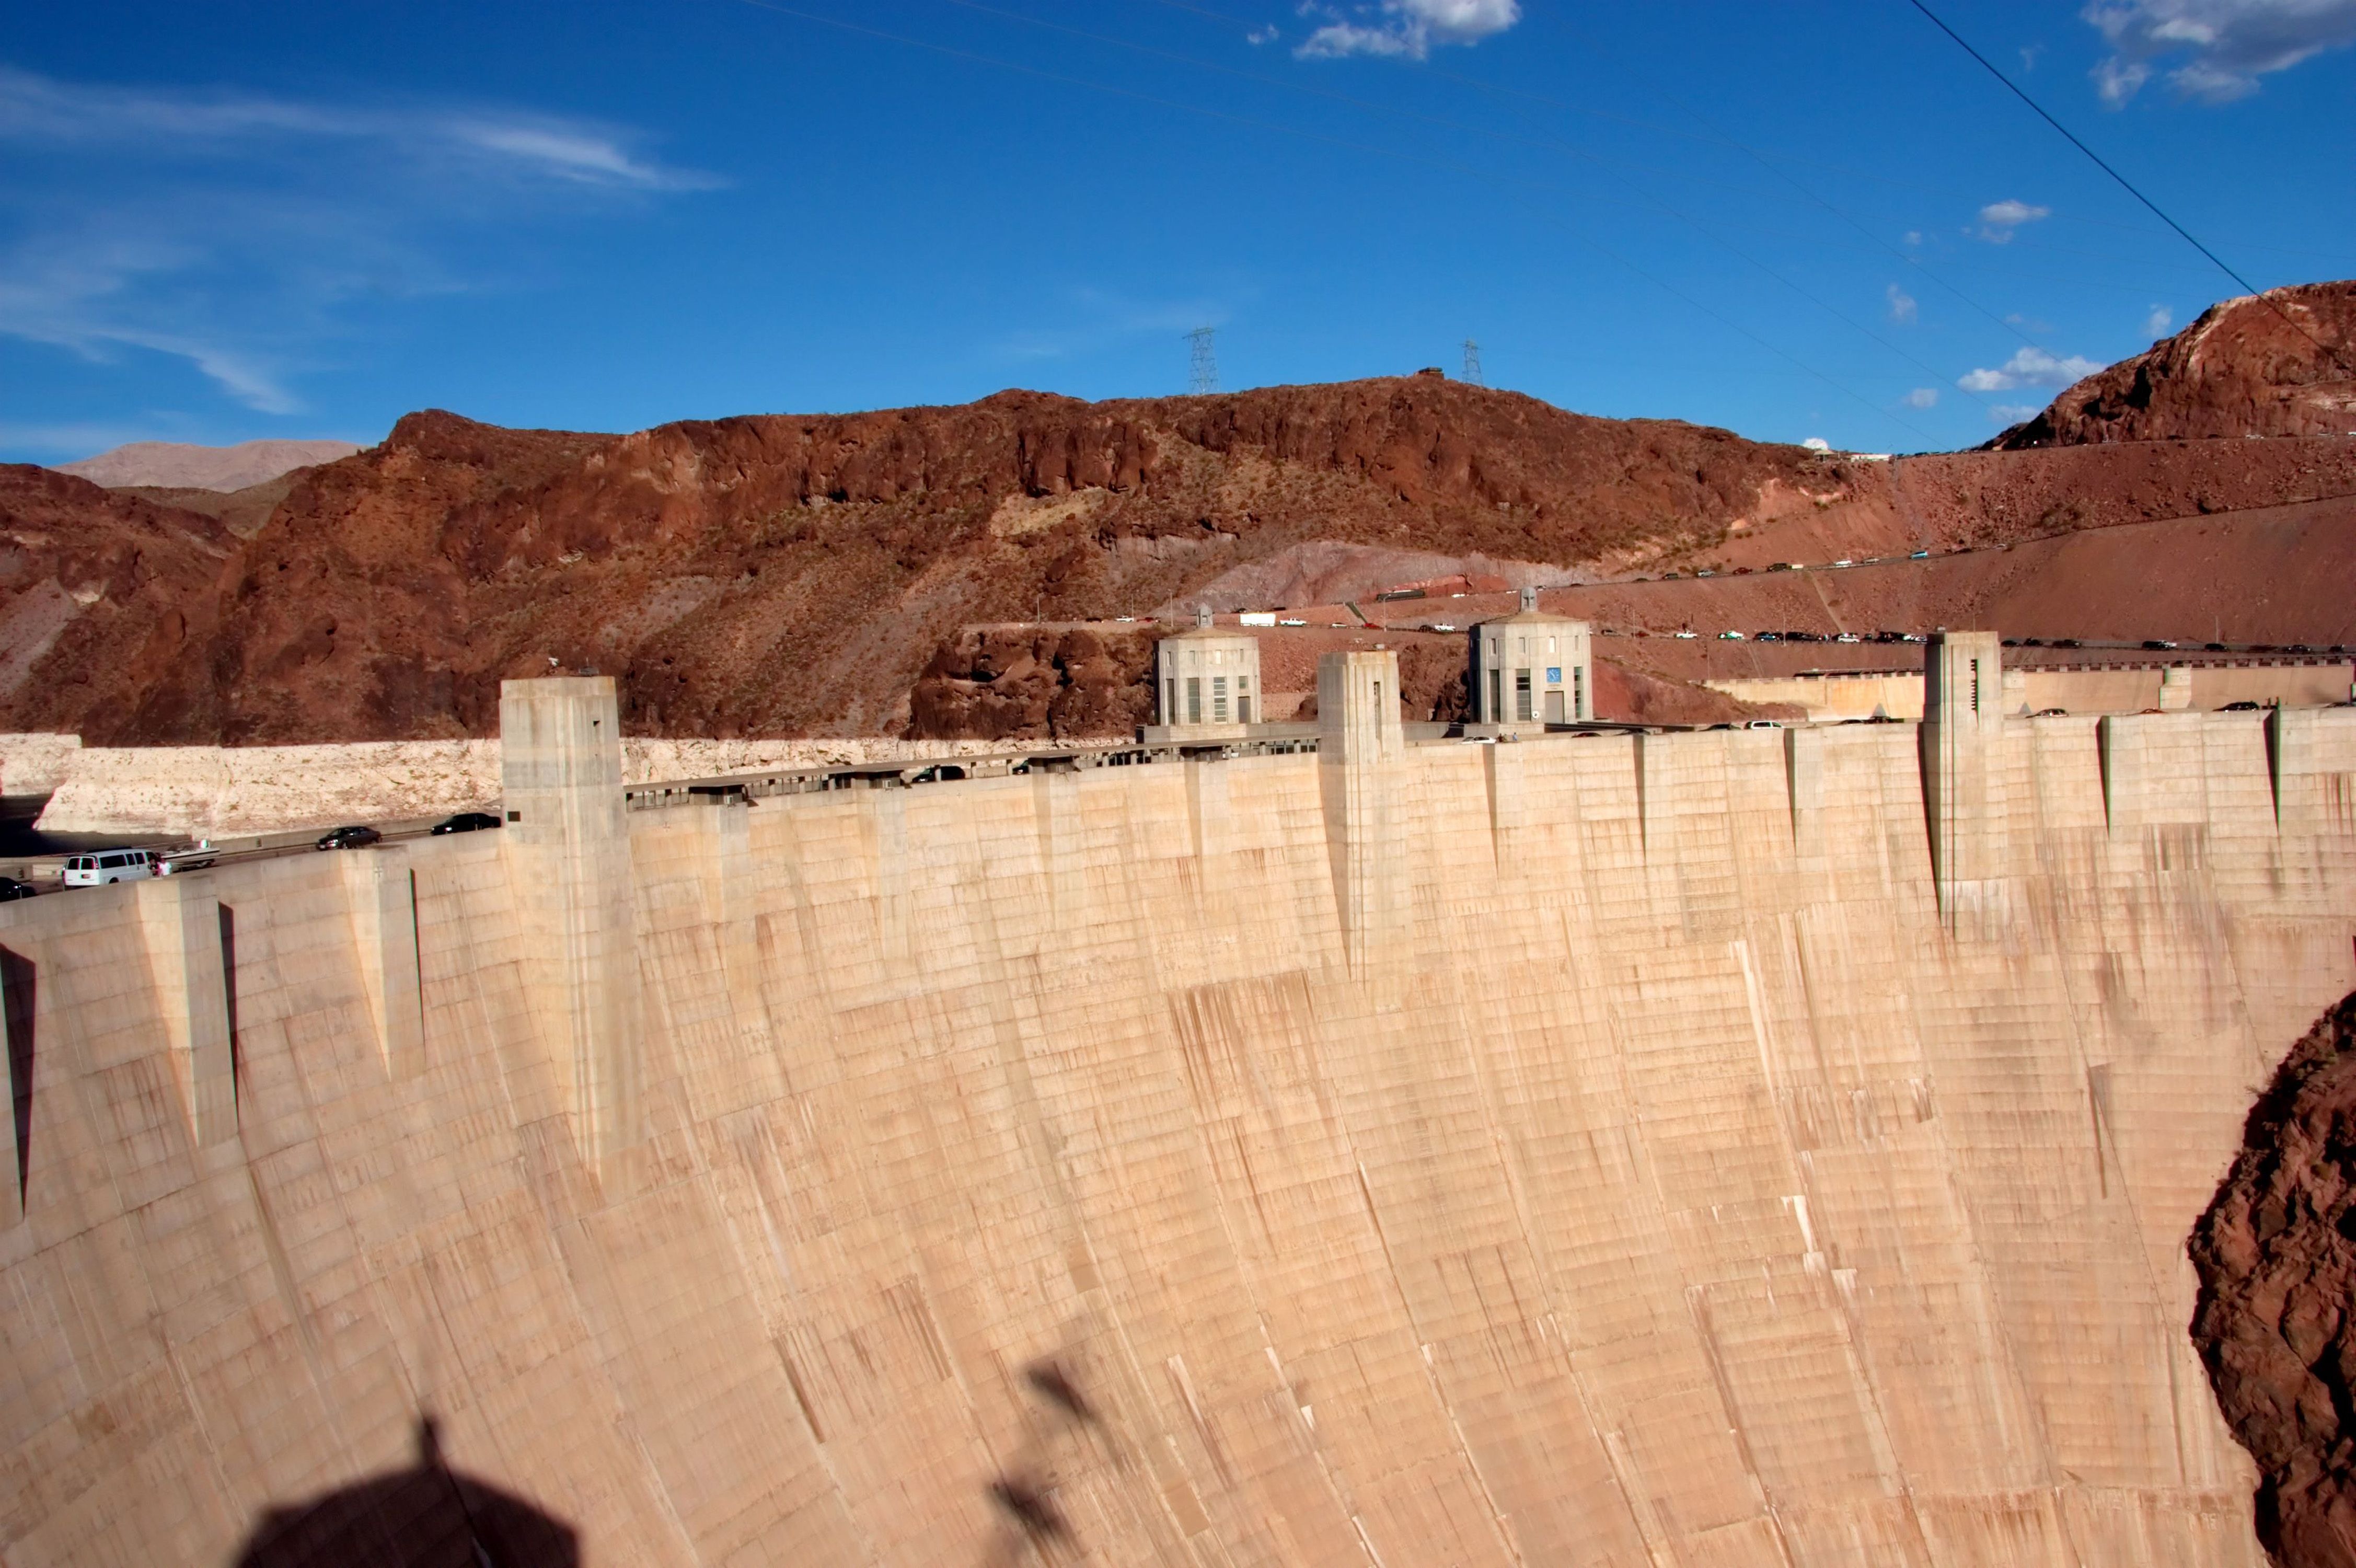
landscape, rock, bridge, desert, view, wall, summer, formation, spring, landmark, canyon, dam, terrain, arizona, geology, mountains, famous, nevada, wadi, destinations, landform, hoover, ancient history, natural environment